Ferocious Dog

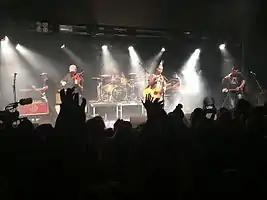
Ferocious Dog on stage at Rock City, Nottingham in November 2015

Ferocious Dog are an English folk punk band from Warsop, Nottinghamshire, England. The band has headlined tours of the UK and Europe, performed in Dubai, festivals such as Bearded Theory, Alchemy, Deerstock, Farmer Phil's Festival, Splendour and Beautiful Days, and toured in support of New Model Army, The Levellers and The Wonder Stuff. In 2015 the band played in the Field of Avalon at Glastonbury Festival.